Chuck Grassley

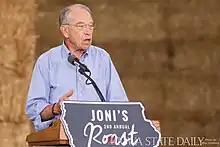
Senator Grassley in 2016

When President Barack Obama and the Democratic Party proposed a health reform bill featuring mandated health insurance, Grassley opposed the health insurance mandate, saying that it was a deal breaker. In response to an audience question at an August 12, 2009, meeting in Iowa, about the end-of-life counseling provisions in the House health care bill, , Grassley said people were right to fear that the government would "pull the plug on grandma". Grassley had previously supported covering end-of-life counseling, having voted for the Medicare Prescription Drug, Improvement, and Modernization Act of 2003, which stated: "The covered services are: evaluating the beneficiary's need for pain and symptom management, including the individual's need for hospice care; counseling the beneficiary with respect to end-of-life issues and care options, and advising the beneficiary regarding advanced care planning." In December 2009, he voted against the Patient Protection and Affordable Care Act (commonly called Obamacare or the Affordable Care Act). It was later reported that Grassley had notified Obama that he would vote against the Affordable Care Act even had the bill been modified to include all of the proposed modifications Grassley had proposed.